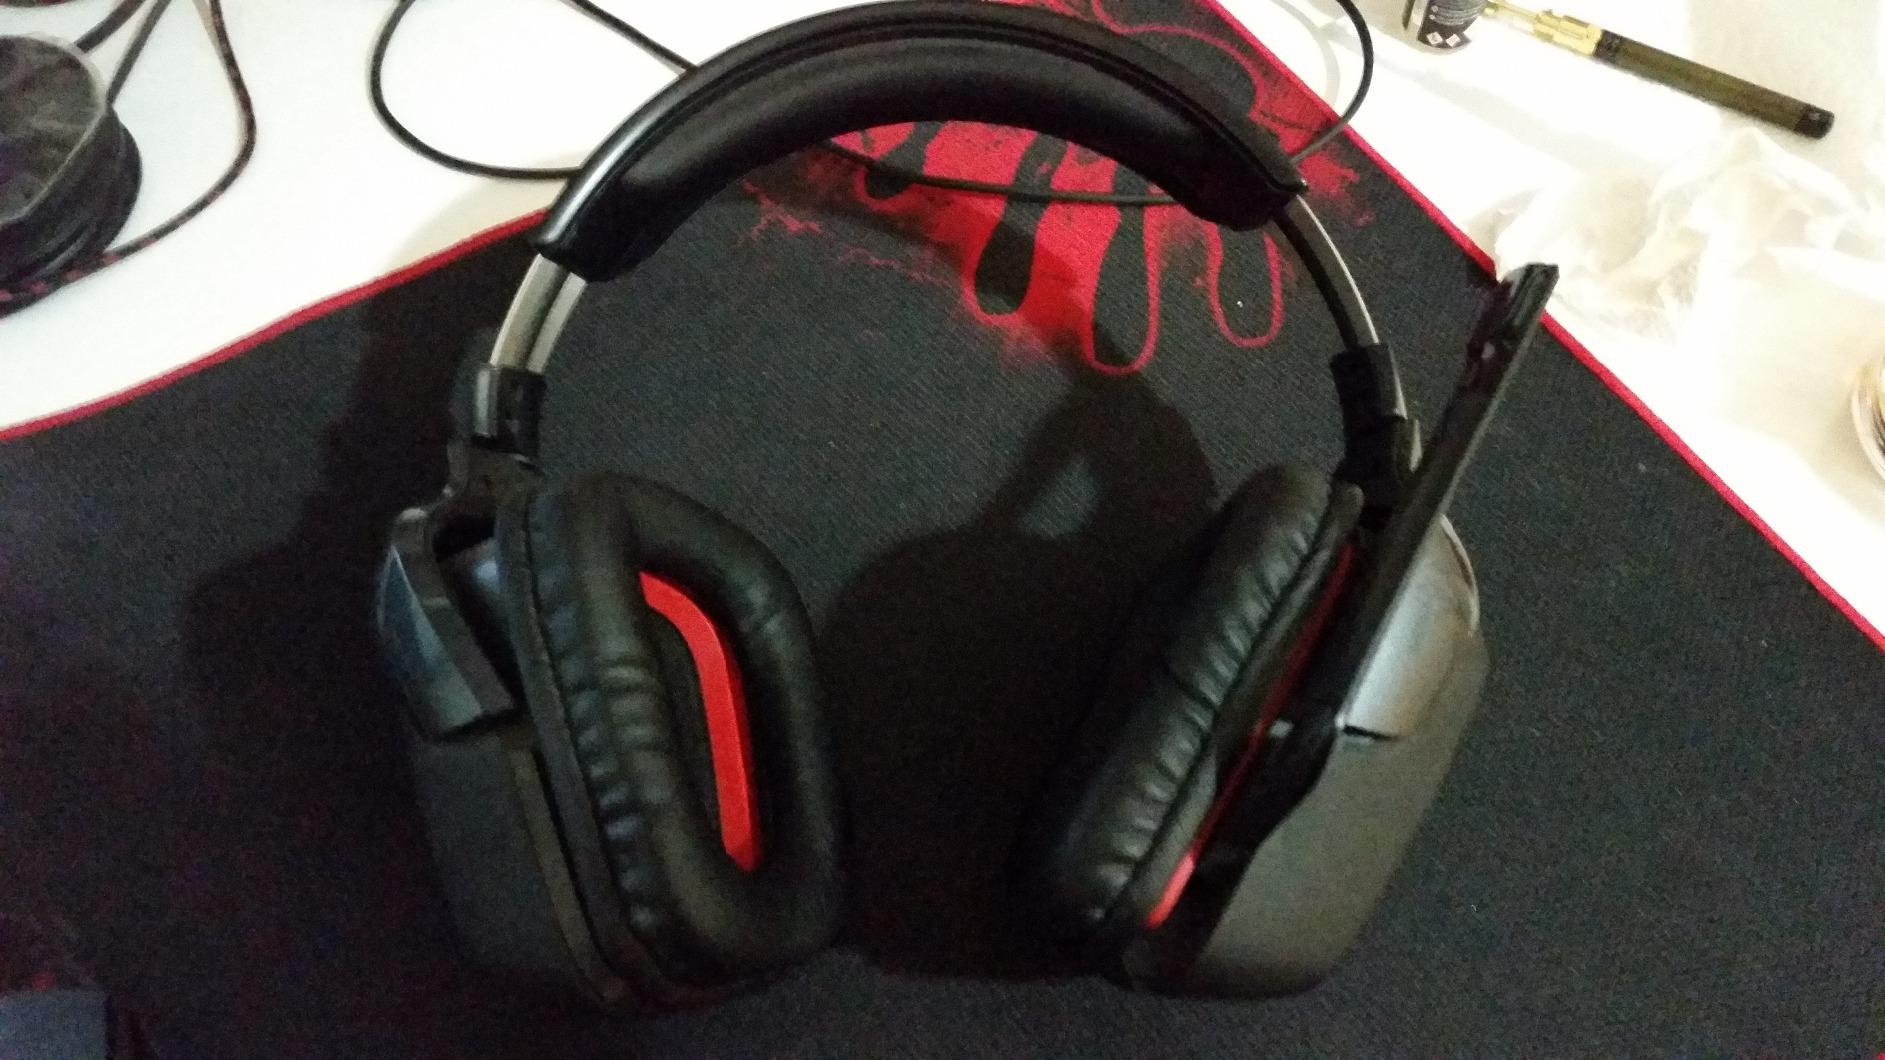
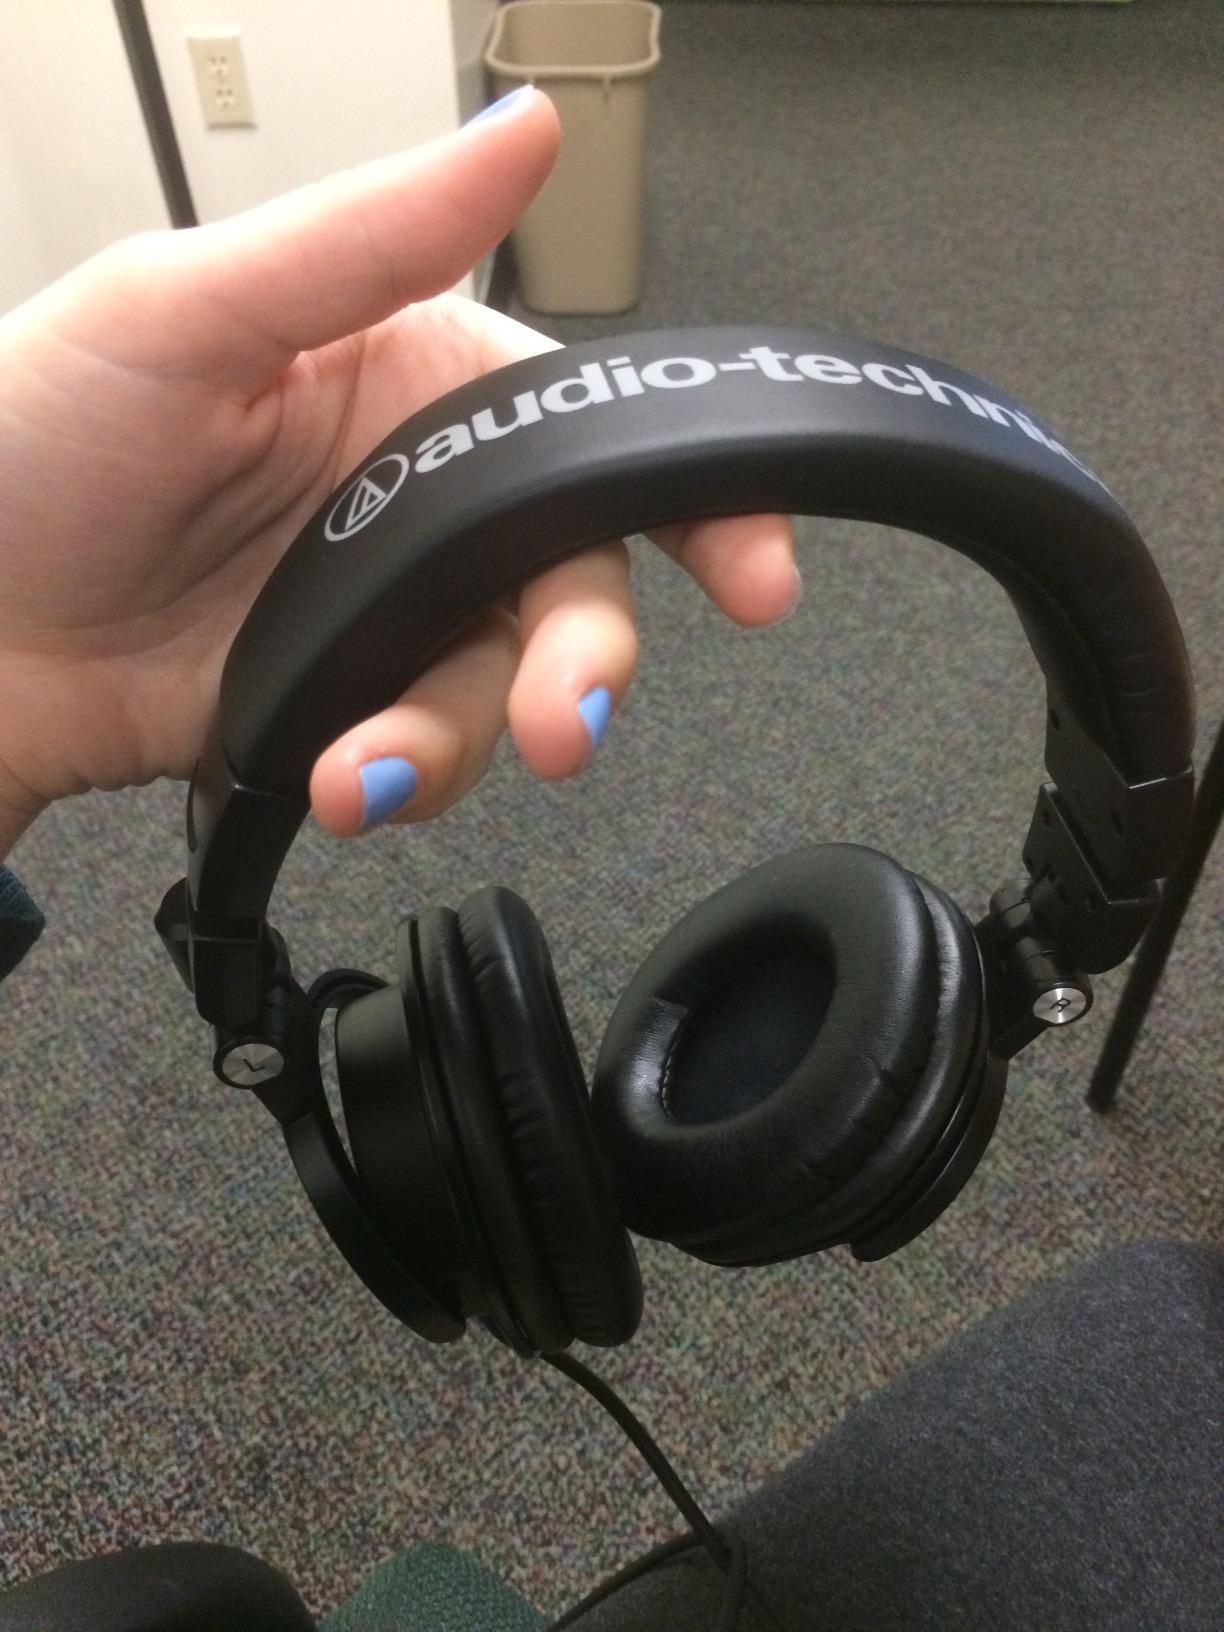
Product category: headphones
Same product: no